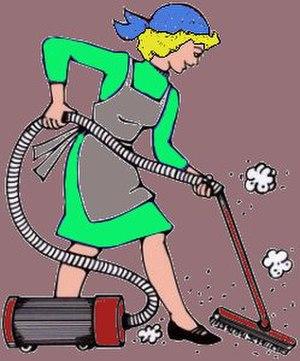
Femme de ménage
César, ou César et Ernestine est une série de bande dessinée humoristique belge de l'auteur Maurice Tillieux.